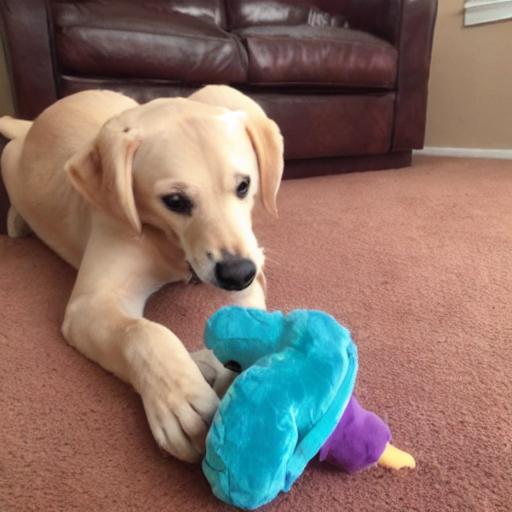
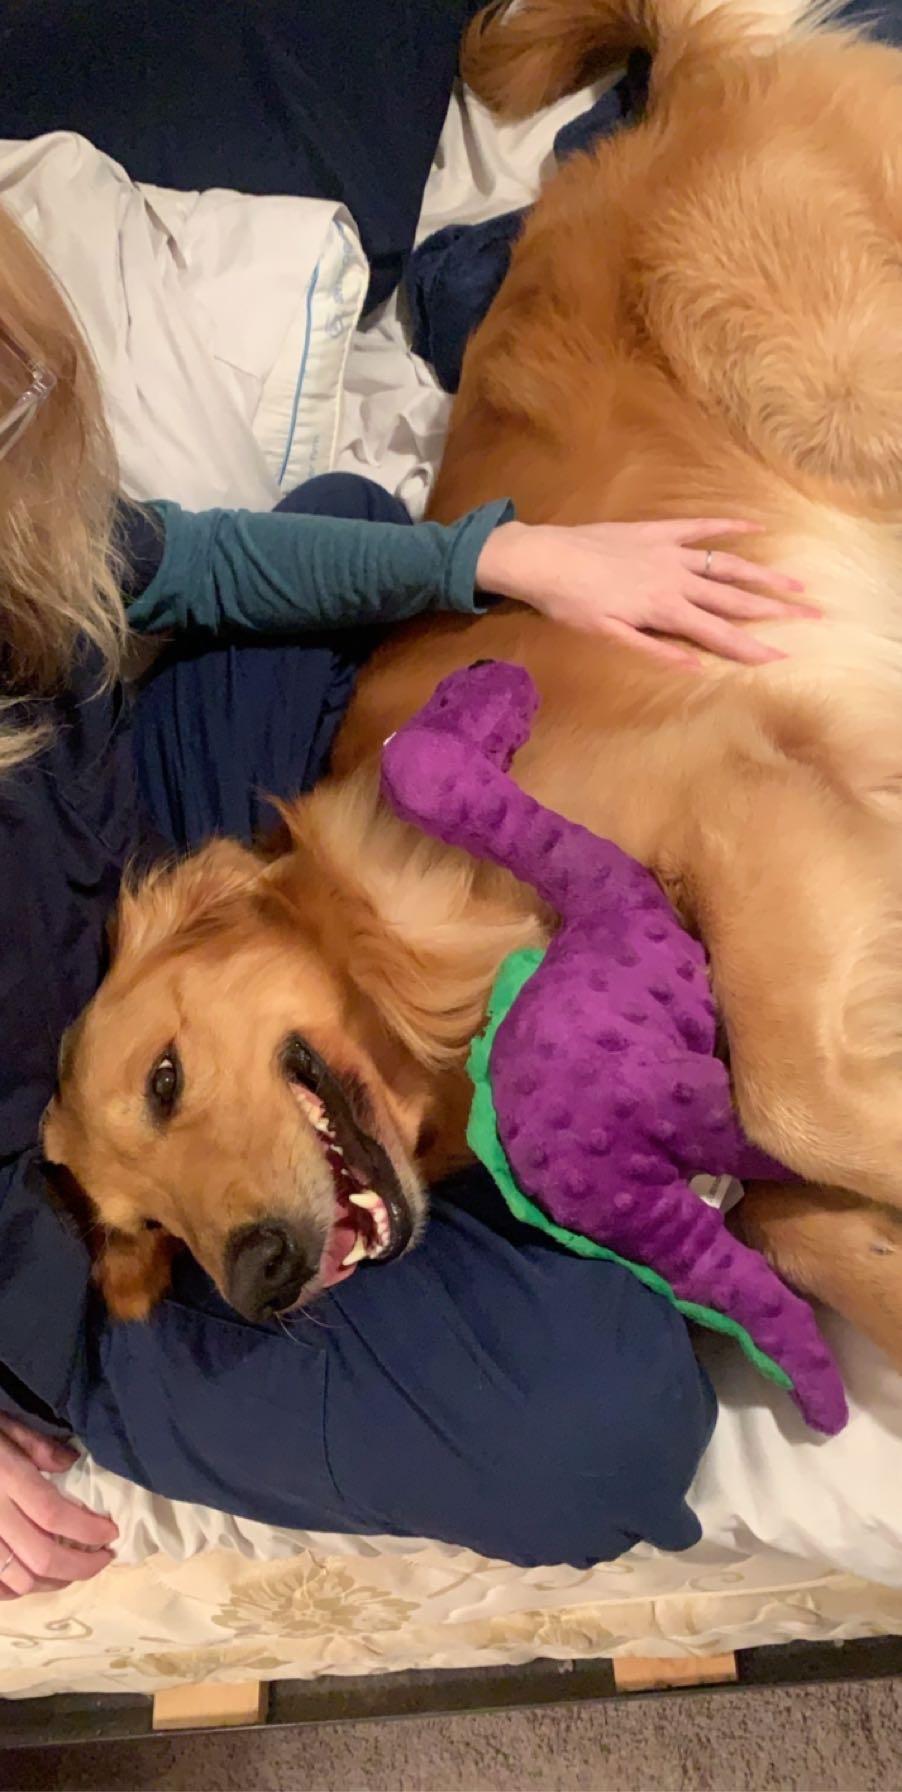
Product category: items_toy
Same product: no